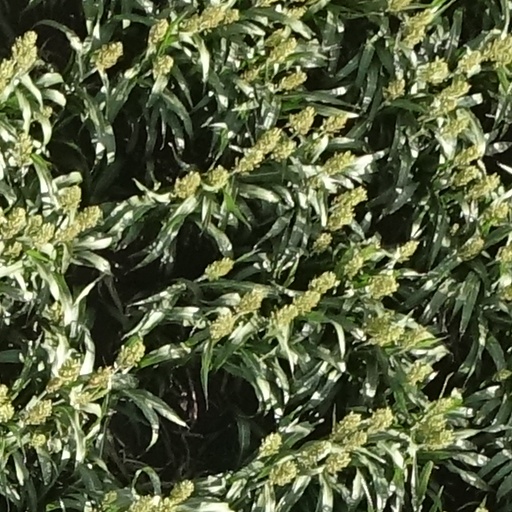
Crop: sorghum